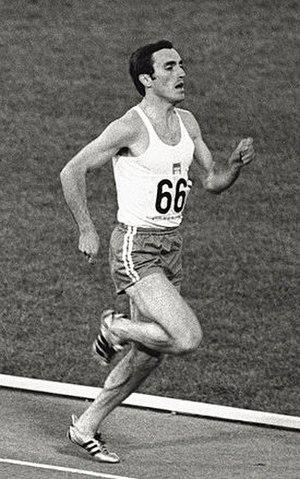
Andrzej Stanisław Badeński est un athlète polonais spécialiste du 400 mètres.